History of Washington & Jefferson College

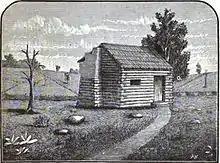
McMillan's log college in Chartiers

The early students were subjected to regular attacks by local Indian tribes and were greatly influenced by religious revivals and the Second Great Awakening. The women of "the 5 congregations" (Bethel, Buffalo, Chartiers, Cross Creek, and Ten Mile) had a tradition of making clothes for the students, most of whom were farmers and many were veterans of the Revolution. Most attended school to prepare for the ministry, and many students pushed west to spread the Gospel to other frontiersmen and often the same Indians that were attacking them. These three log colleges were not rivals, as many students moved from school to school to relieve the burden of the three ministers, each of whom had other duties.